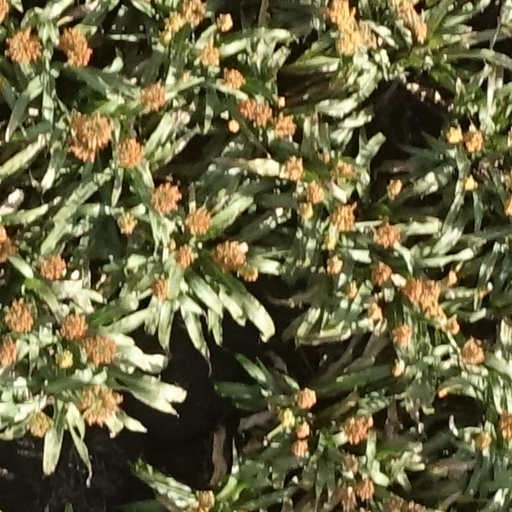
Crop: sorghum